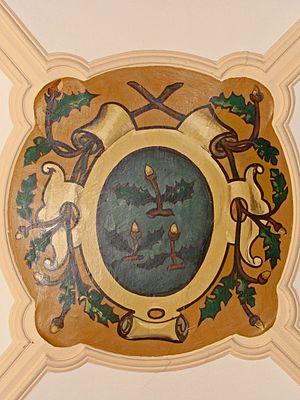
Abbaye Saint-Martin-des-Glandières, clé de voûte avec blason abbatial.
L’abbaye Saint-Martin-des-Glandières à Longeville-lès-Saint-Avold est une ancienne abbaye bénédictine fondée au VIᵉ siècle, dépendant du diocèse de Metz.